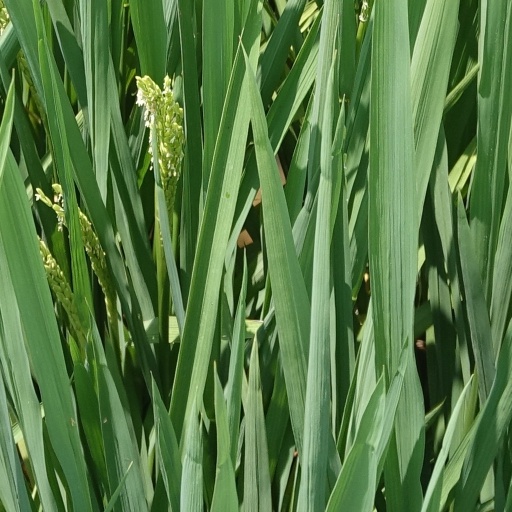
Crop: rice